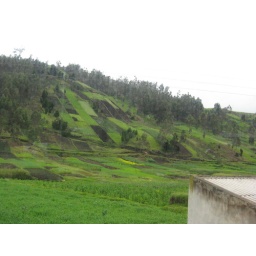
The hillsides in the rural areas of the mountains look like beautiful, green patchwork quilts.